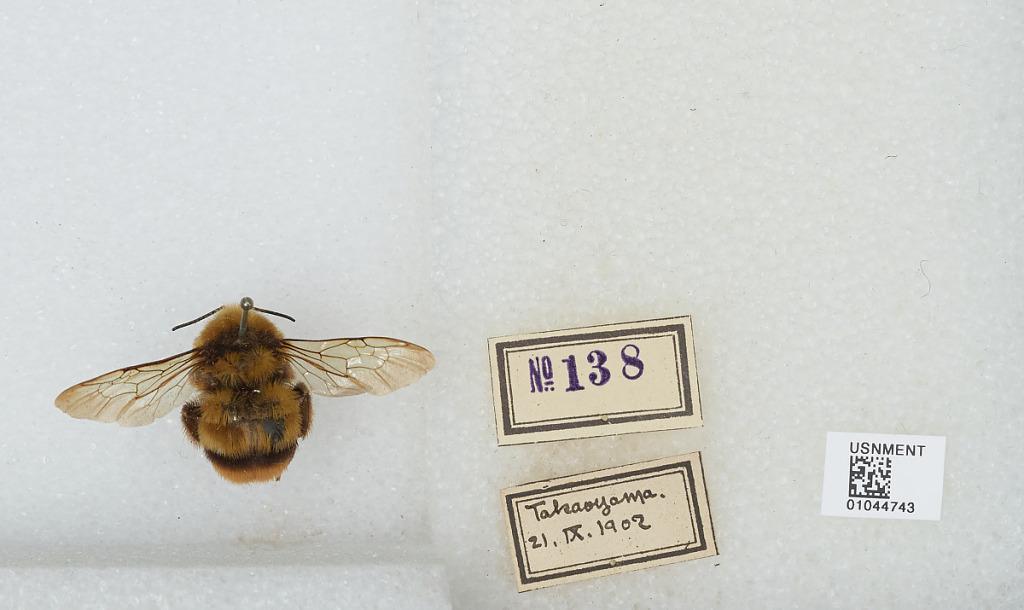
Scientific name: Bombus sp.
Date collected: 1902-9-21
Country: Japan
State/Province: Gifu
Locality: Takayama